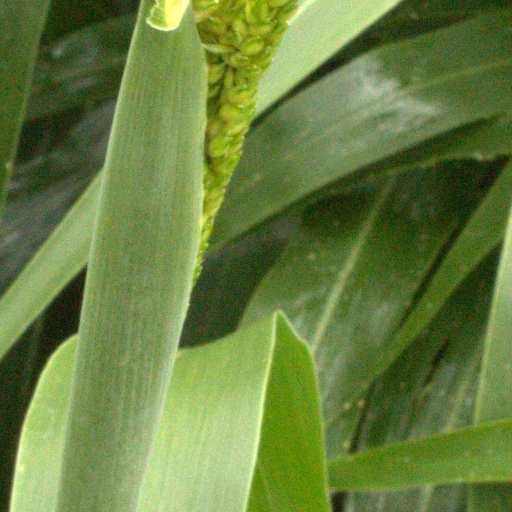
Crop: sorghum